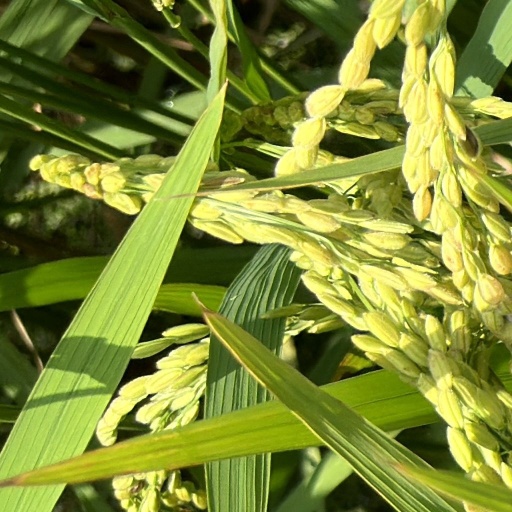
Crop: rice